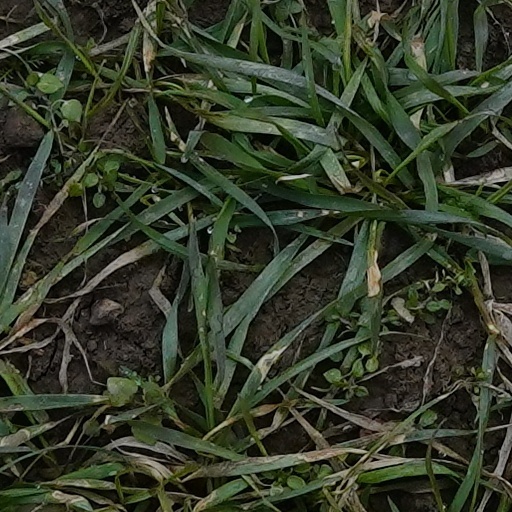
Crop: wheat